Hovig Demirjian

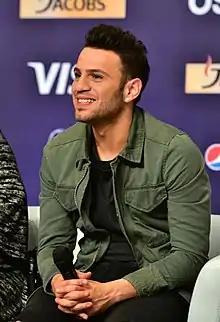
Hovig Demirjian in 2017

Hovig Demirjian (Western Armenian: ; Eastern Armenian: ; born 3 January 1989), known professionally as Hovig, is a Cypriot singer. He represented Cyprus in the Eurovision Song Contest 2017 with the song "Gravity", finishing in 21st place.